Camille Flammarion

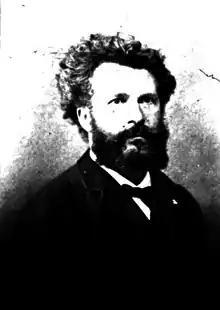
A middle-aged Camille Flammarion

Flammarion approached spiritism, psychical research and reincarnation from the viewpoint of the scientific method, writing, "It is by the scientific method alone that we may make progress in the search for truth. Religious belief must not take the place of impartial analysis. We must be constantly on our guard against illusions." He was very close to the French author Allan Kardec, who founded Spiritism.